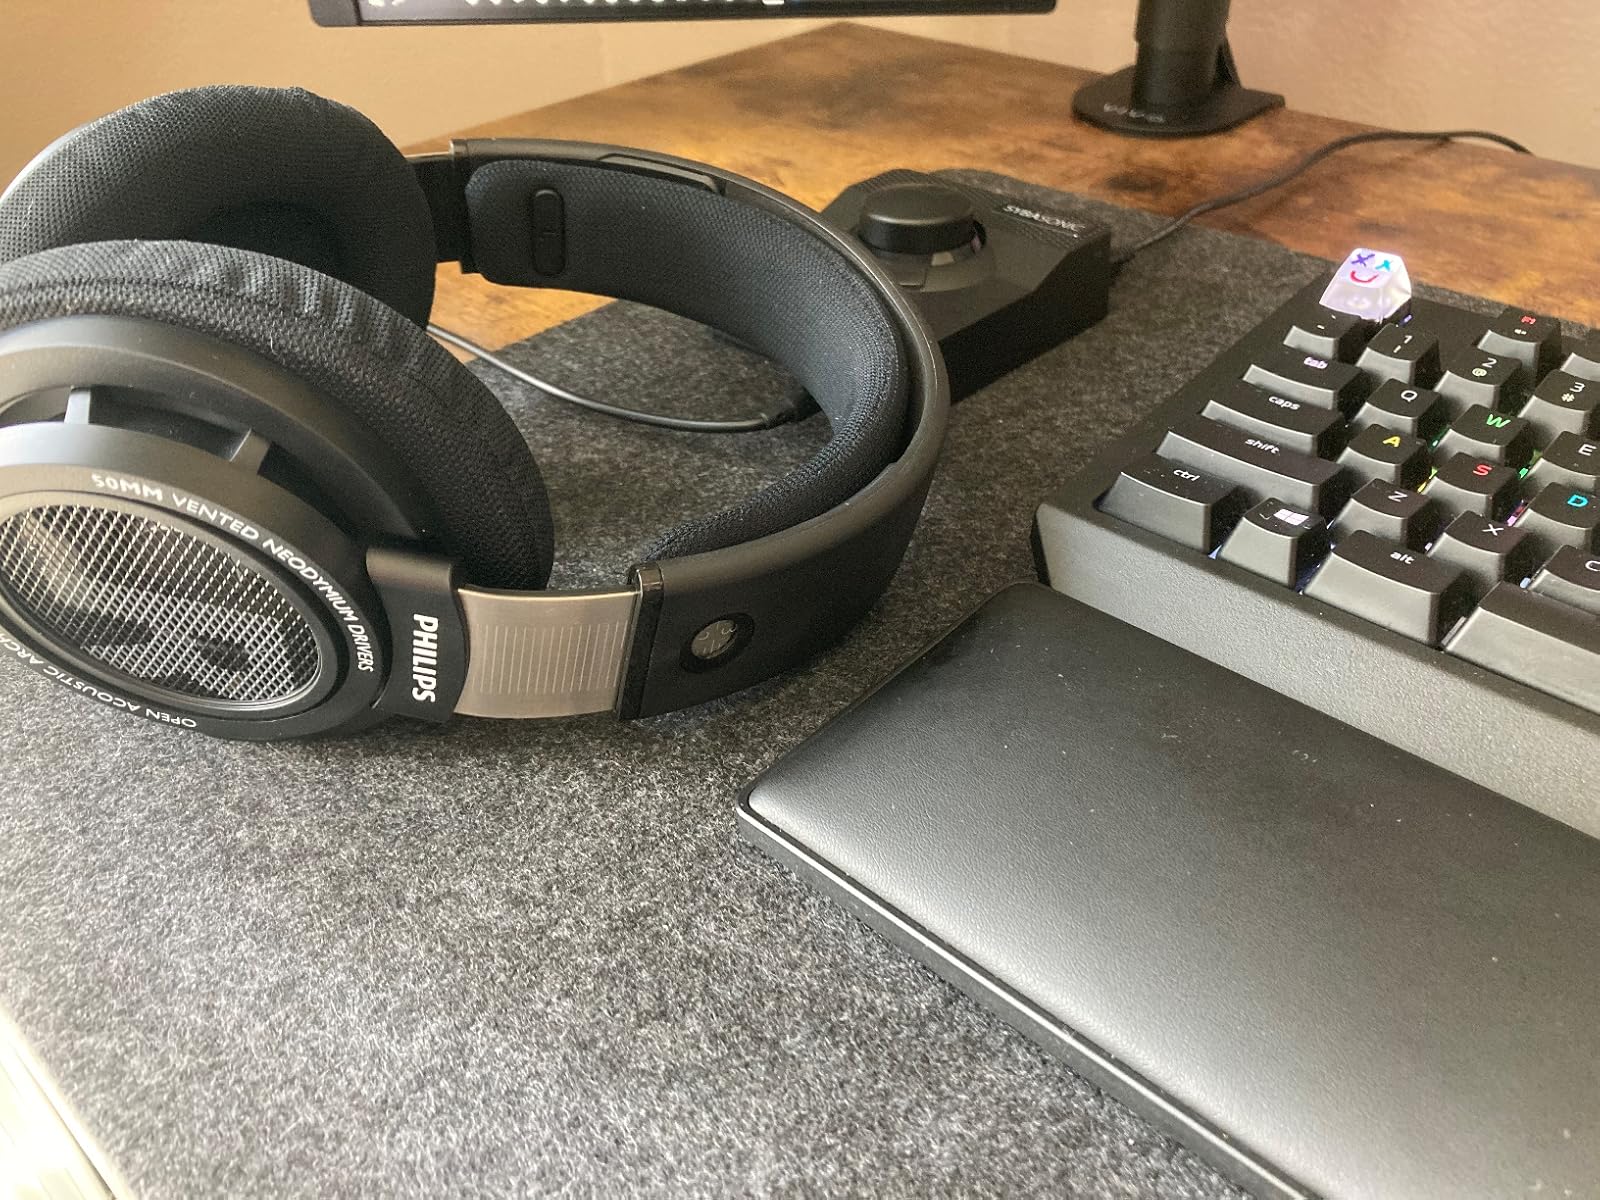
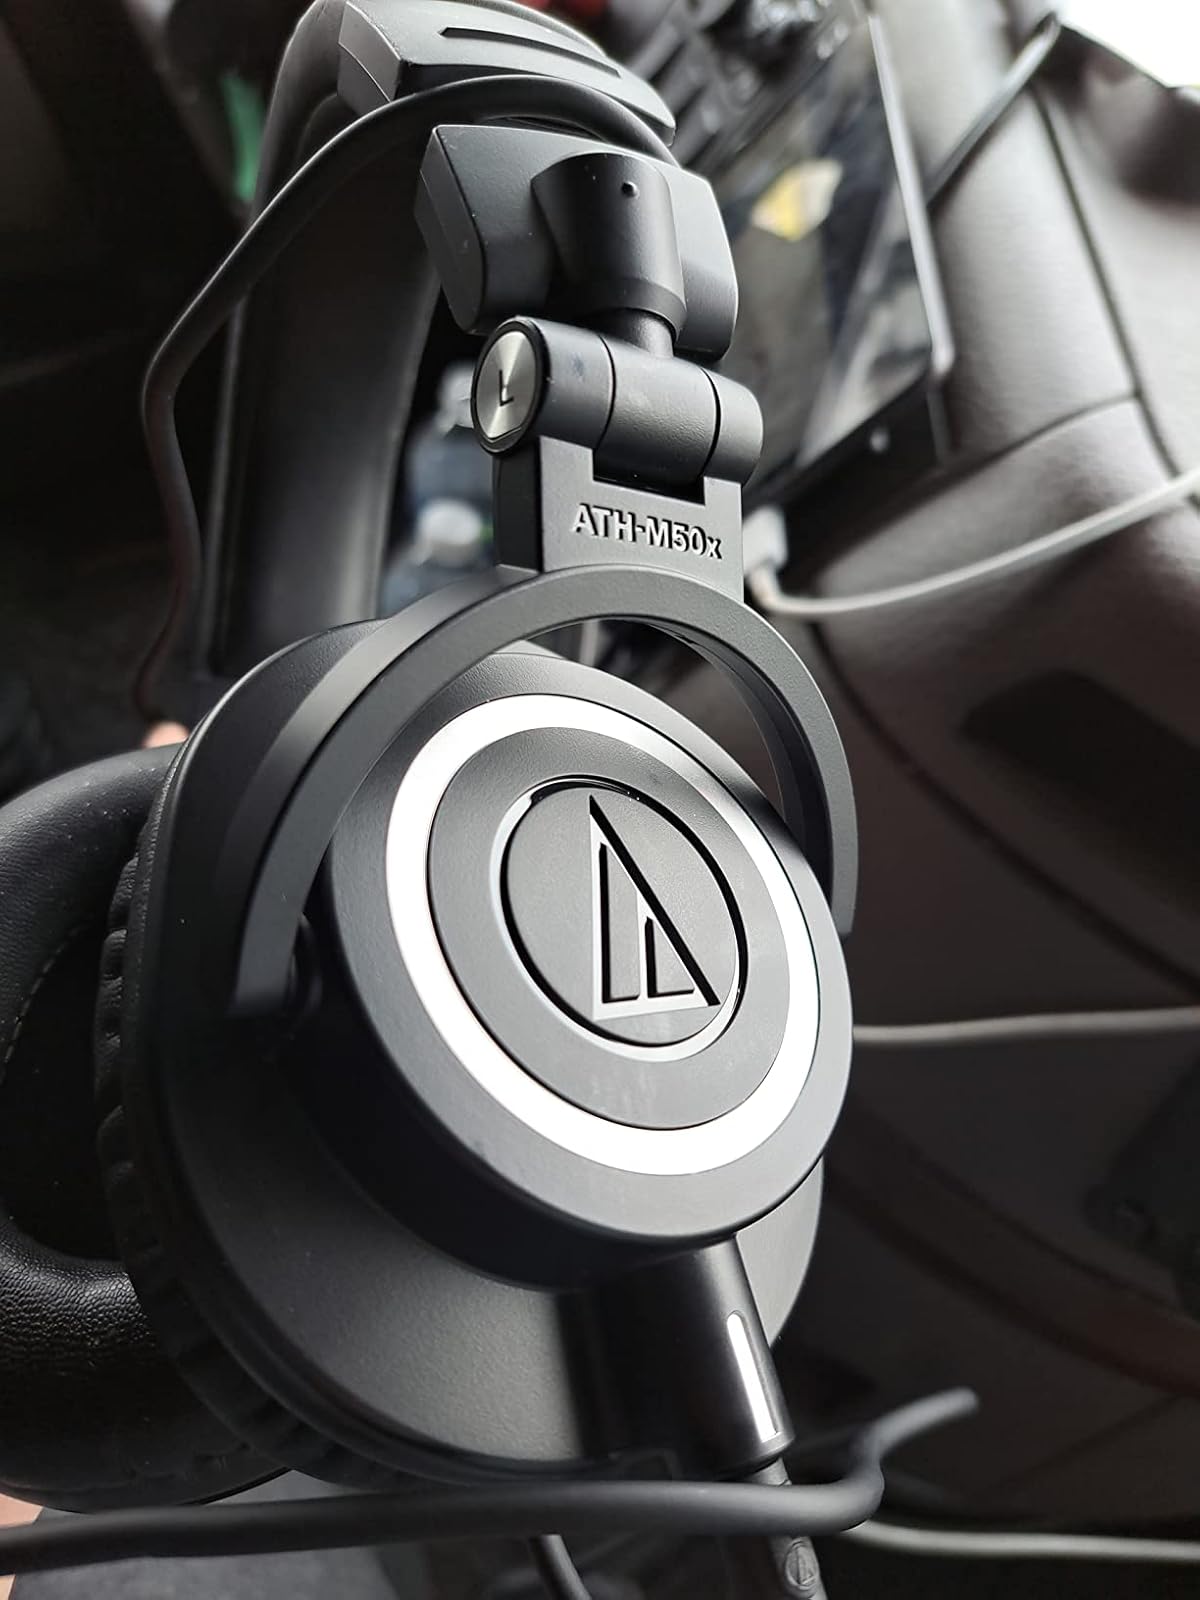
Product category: headphones
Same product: no